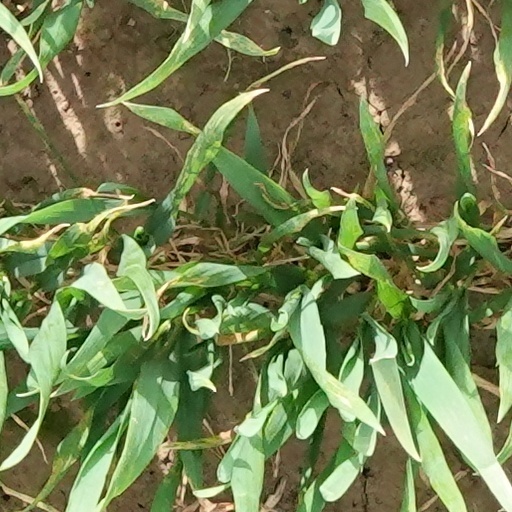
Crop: wheat